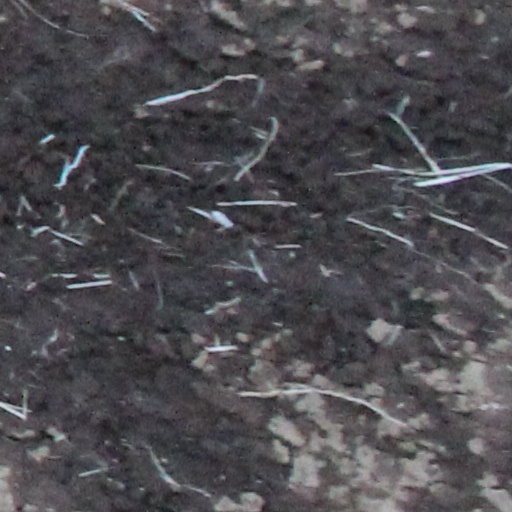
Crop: wheat